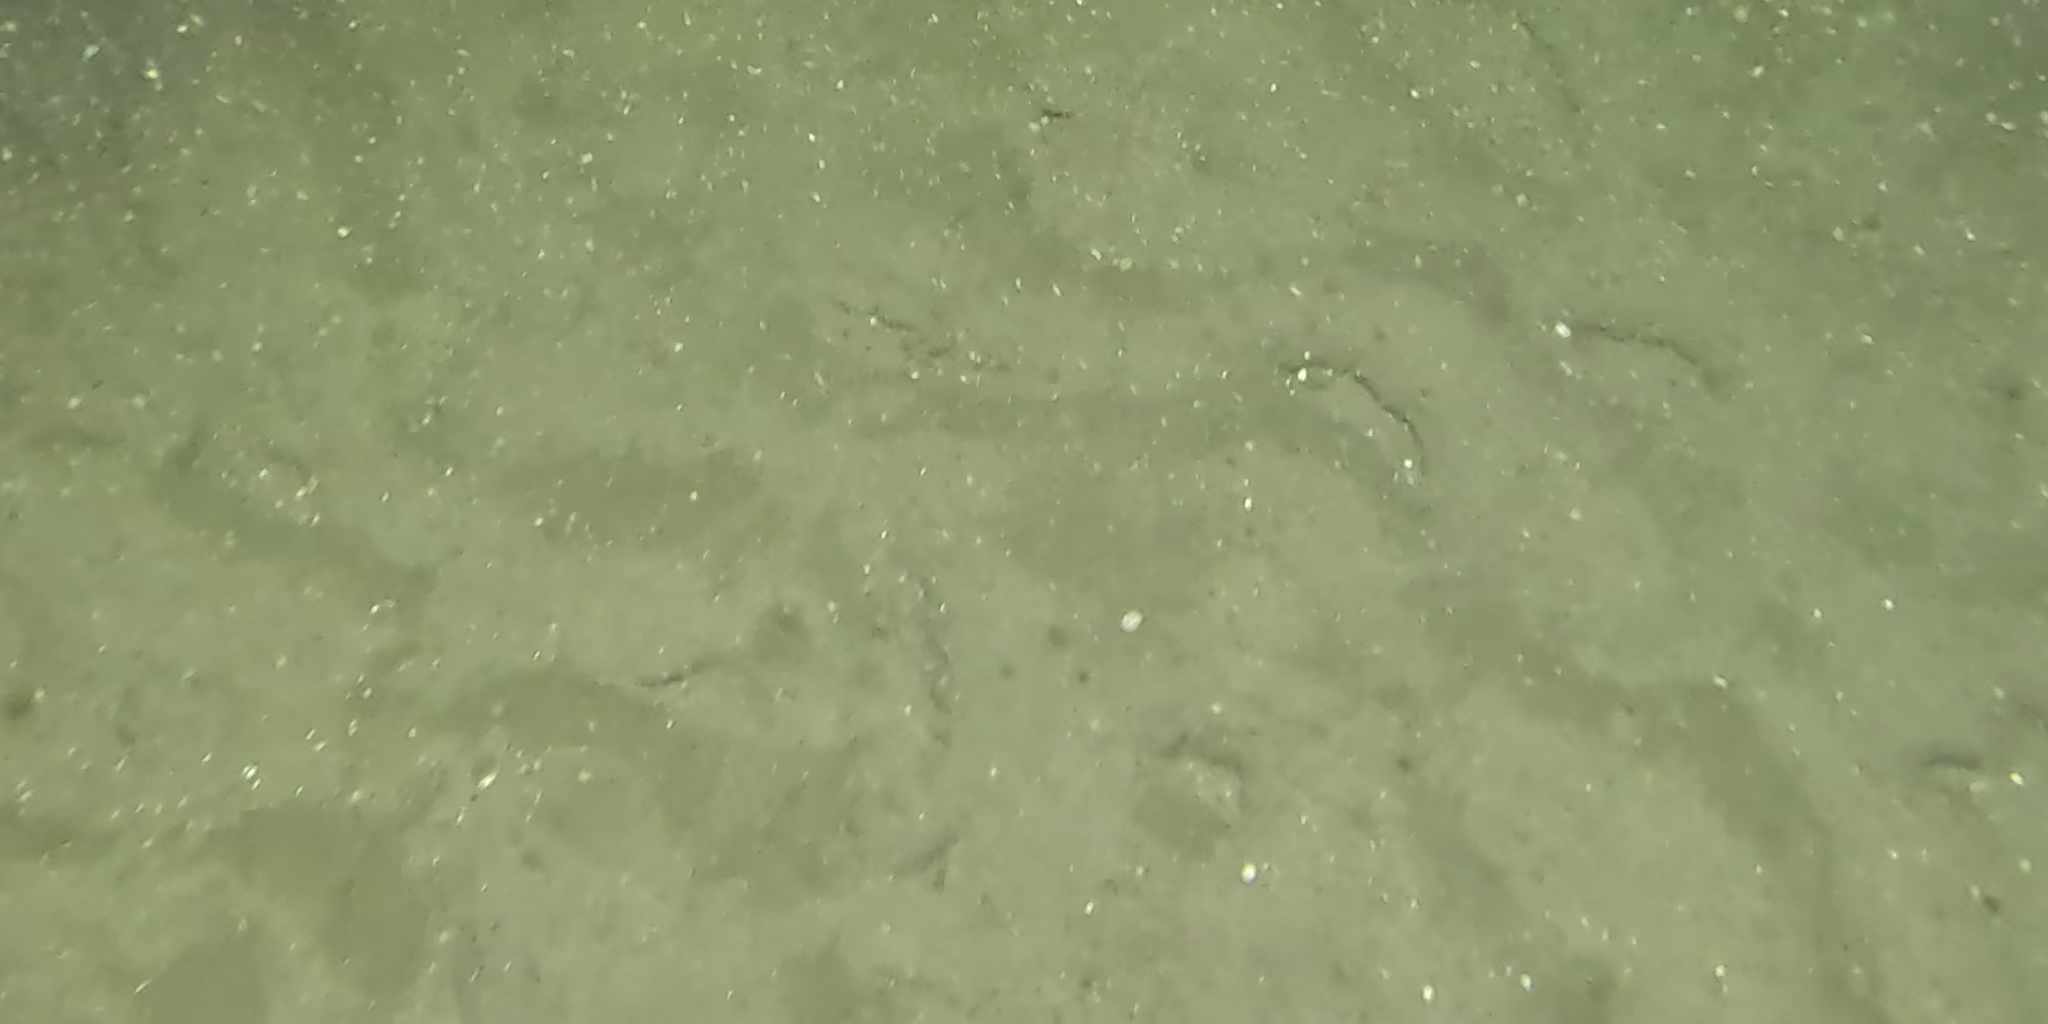
Seabed habitat: sand